Trent Grisham

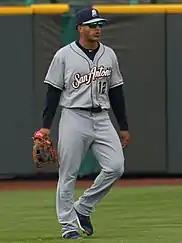
Grisham with the San Antonio Missions in 2019

In 2017, Grisham played for the Carolina Mudcats, posting a .223 batting average with eight home runs, 45 RBIs and 37 stolen bases in 133 games. In 2018 he played with the Biloxi Shuckers, hitting .233 with seven home runs, 31 RBIs, and 11 stolen bases in 107 games. Grisham opened the 2019 season with the San Antonio Missions.